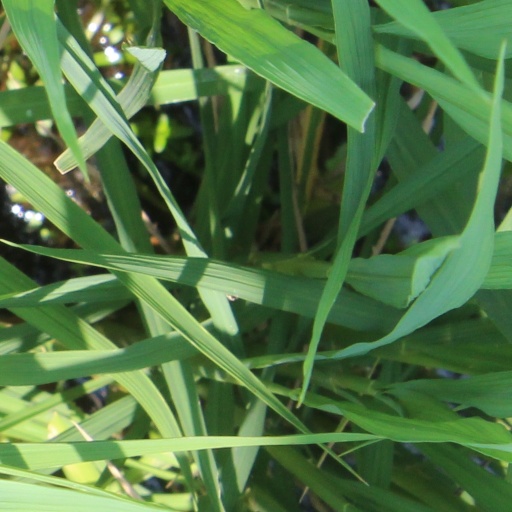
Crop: rice